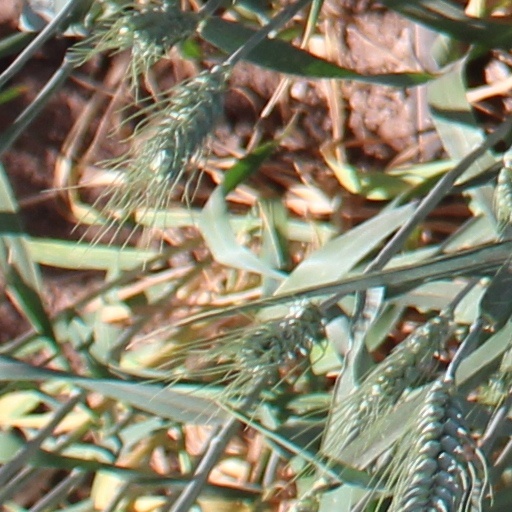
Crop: wheat